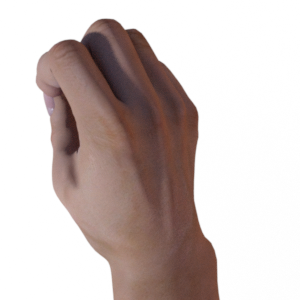
Label: rock